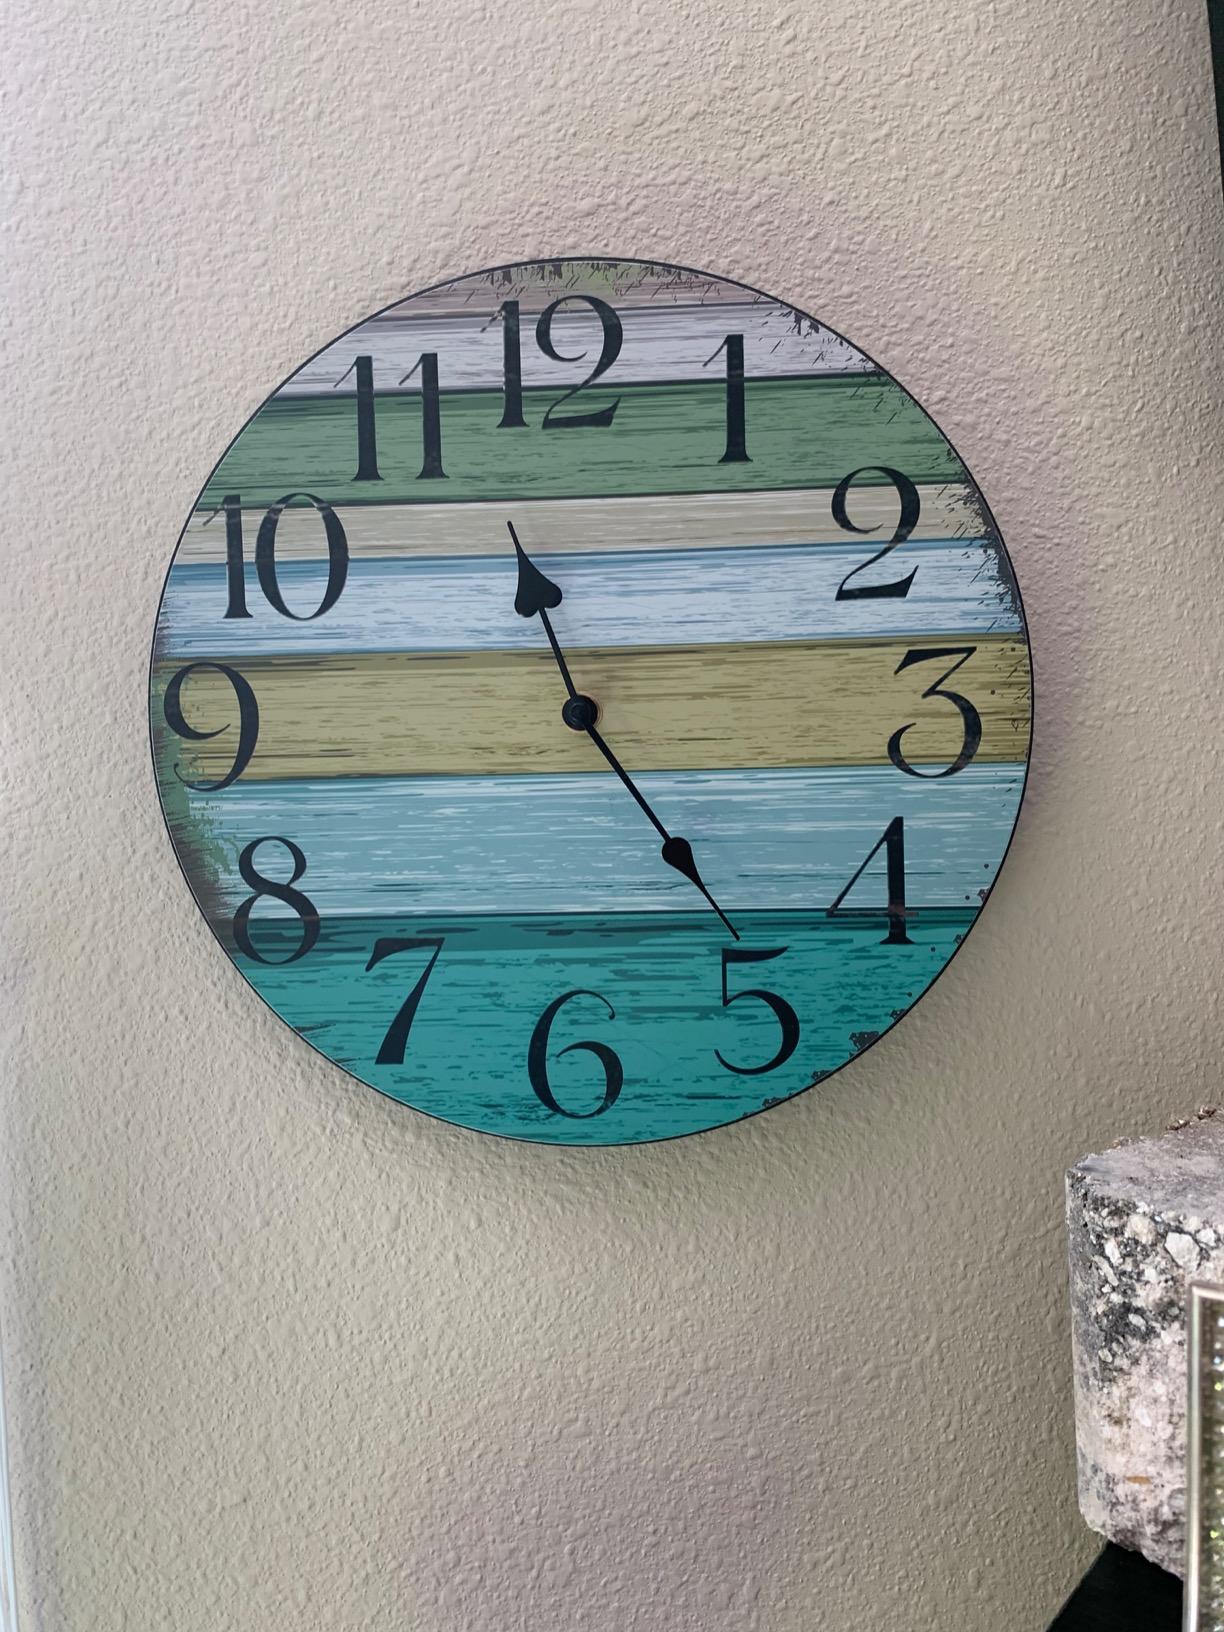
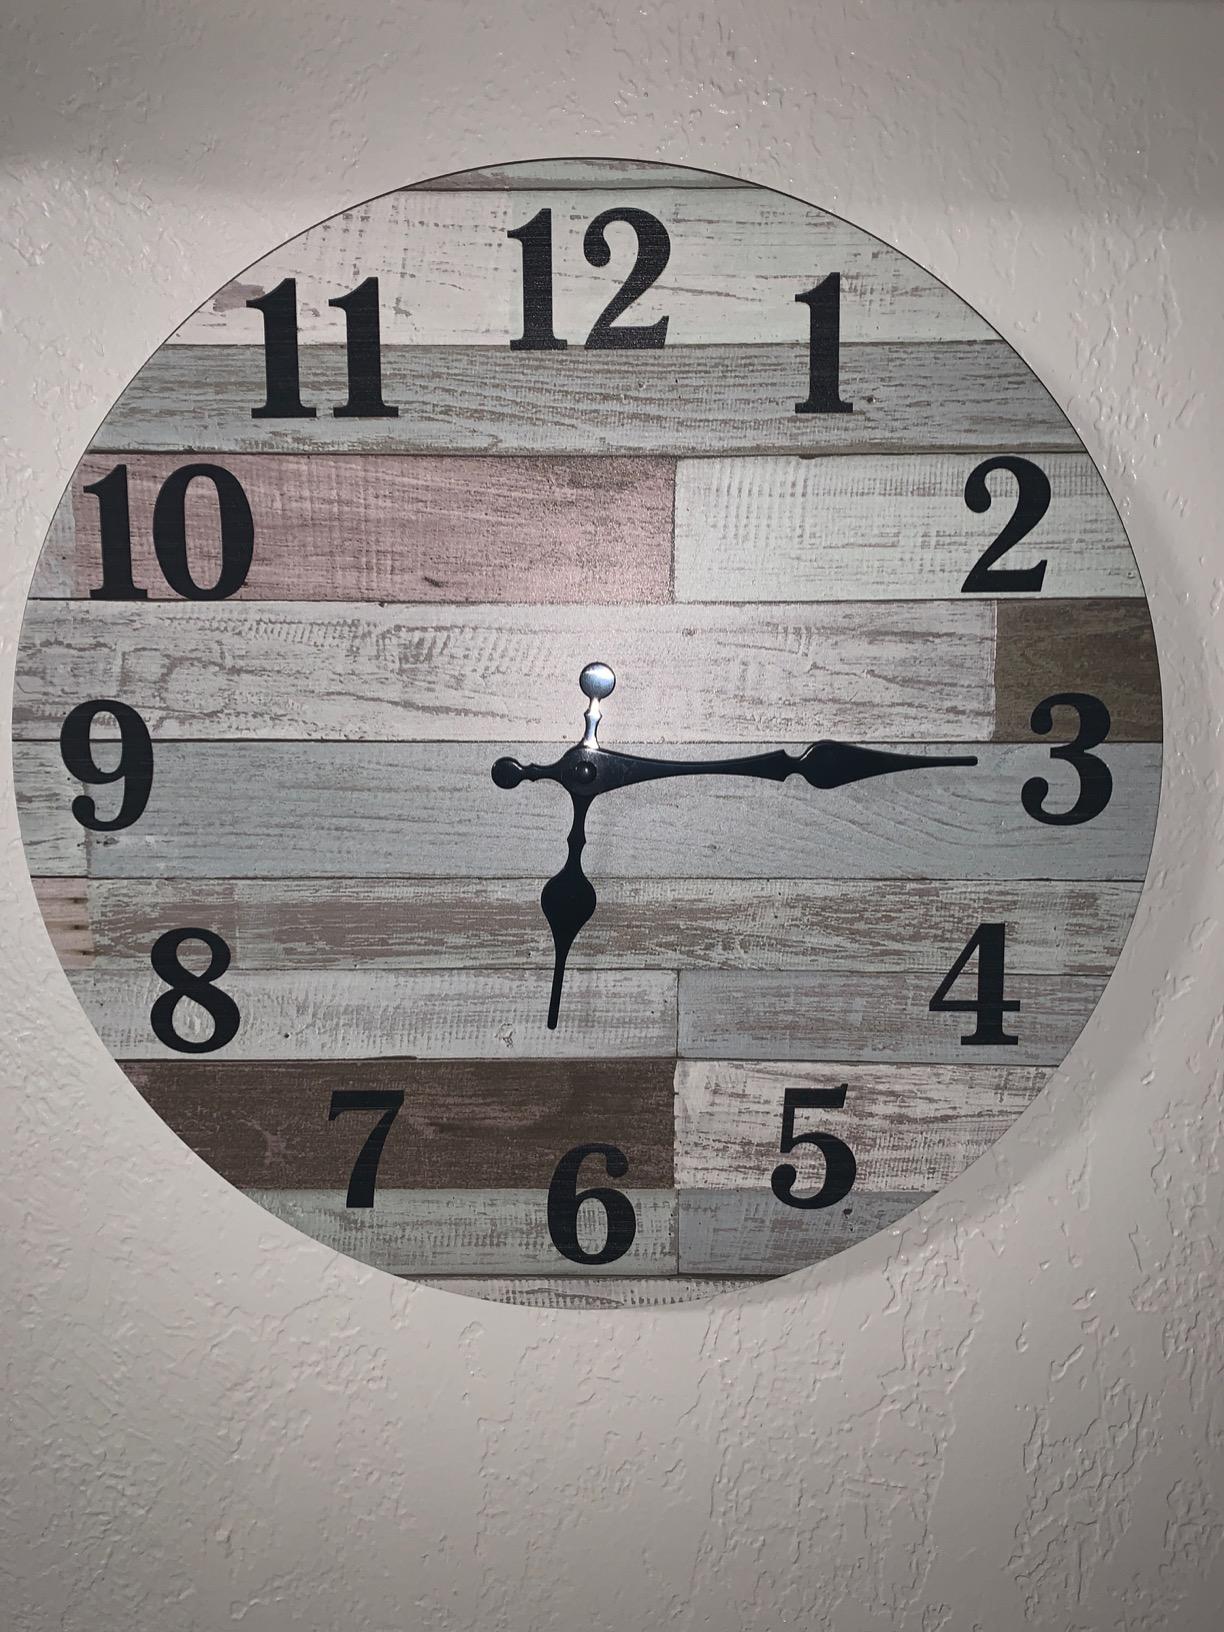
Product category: clock
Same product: no